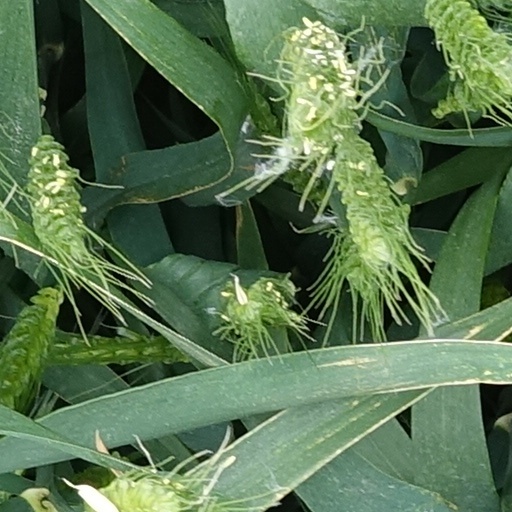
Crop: wheat